Edward Gardner (British politician)

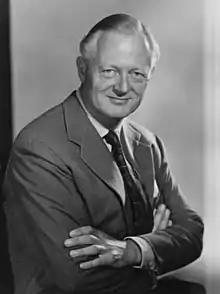
Gardner in 1962

Sir Edward Lucas Gardner, QC (10 May 1912 – 2 August 2001) was a barrister and British Conservative Party politician. Upon his death, "The Guardian" referred to him as 'the last of the pre-war-style Conservative QC-MPs'.